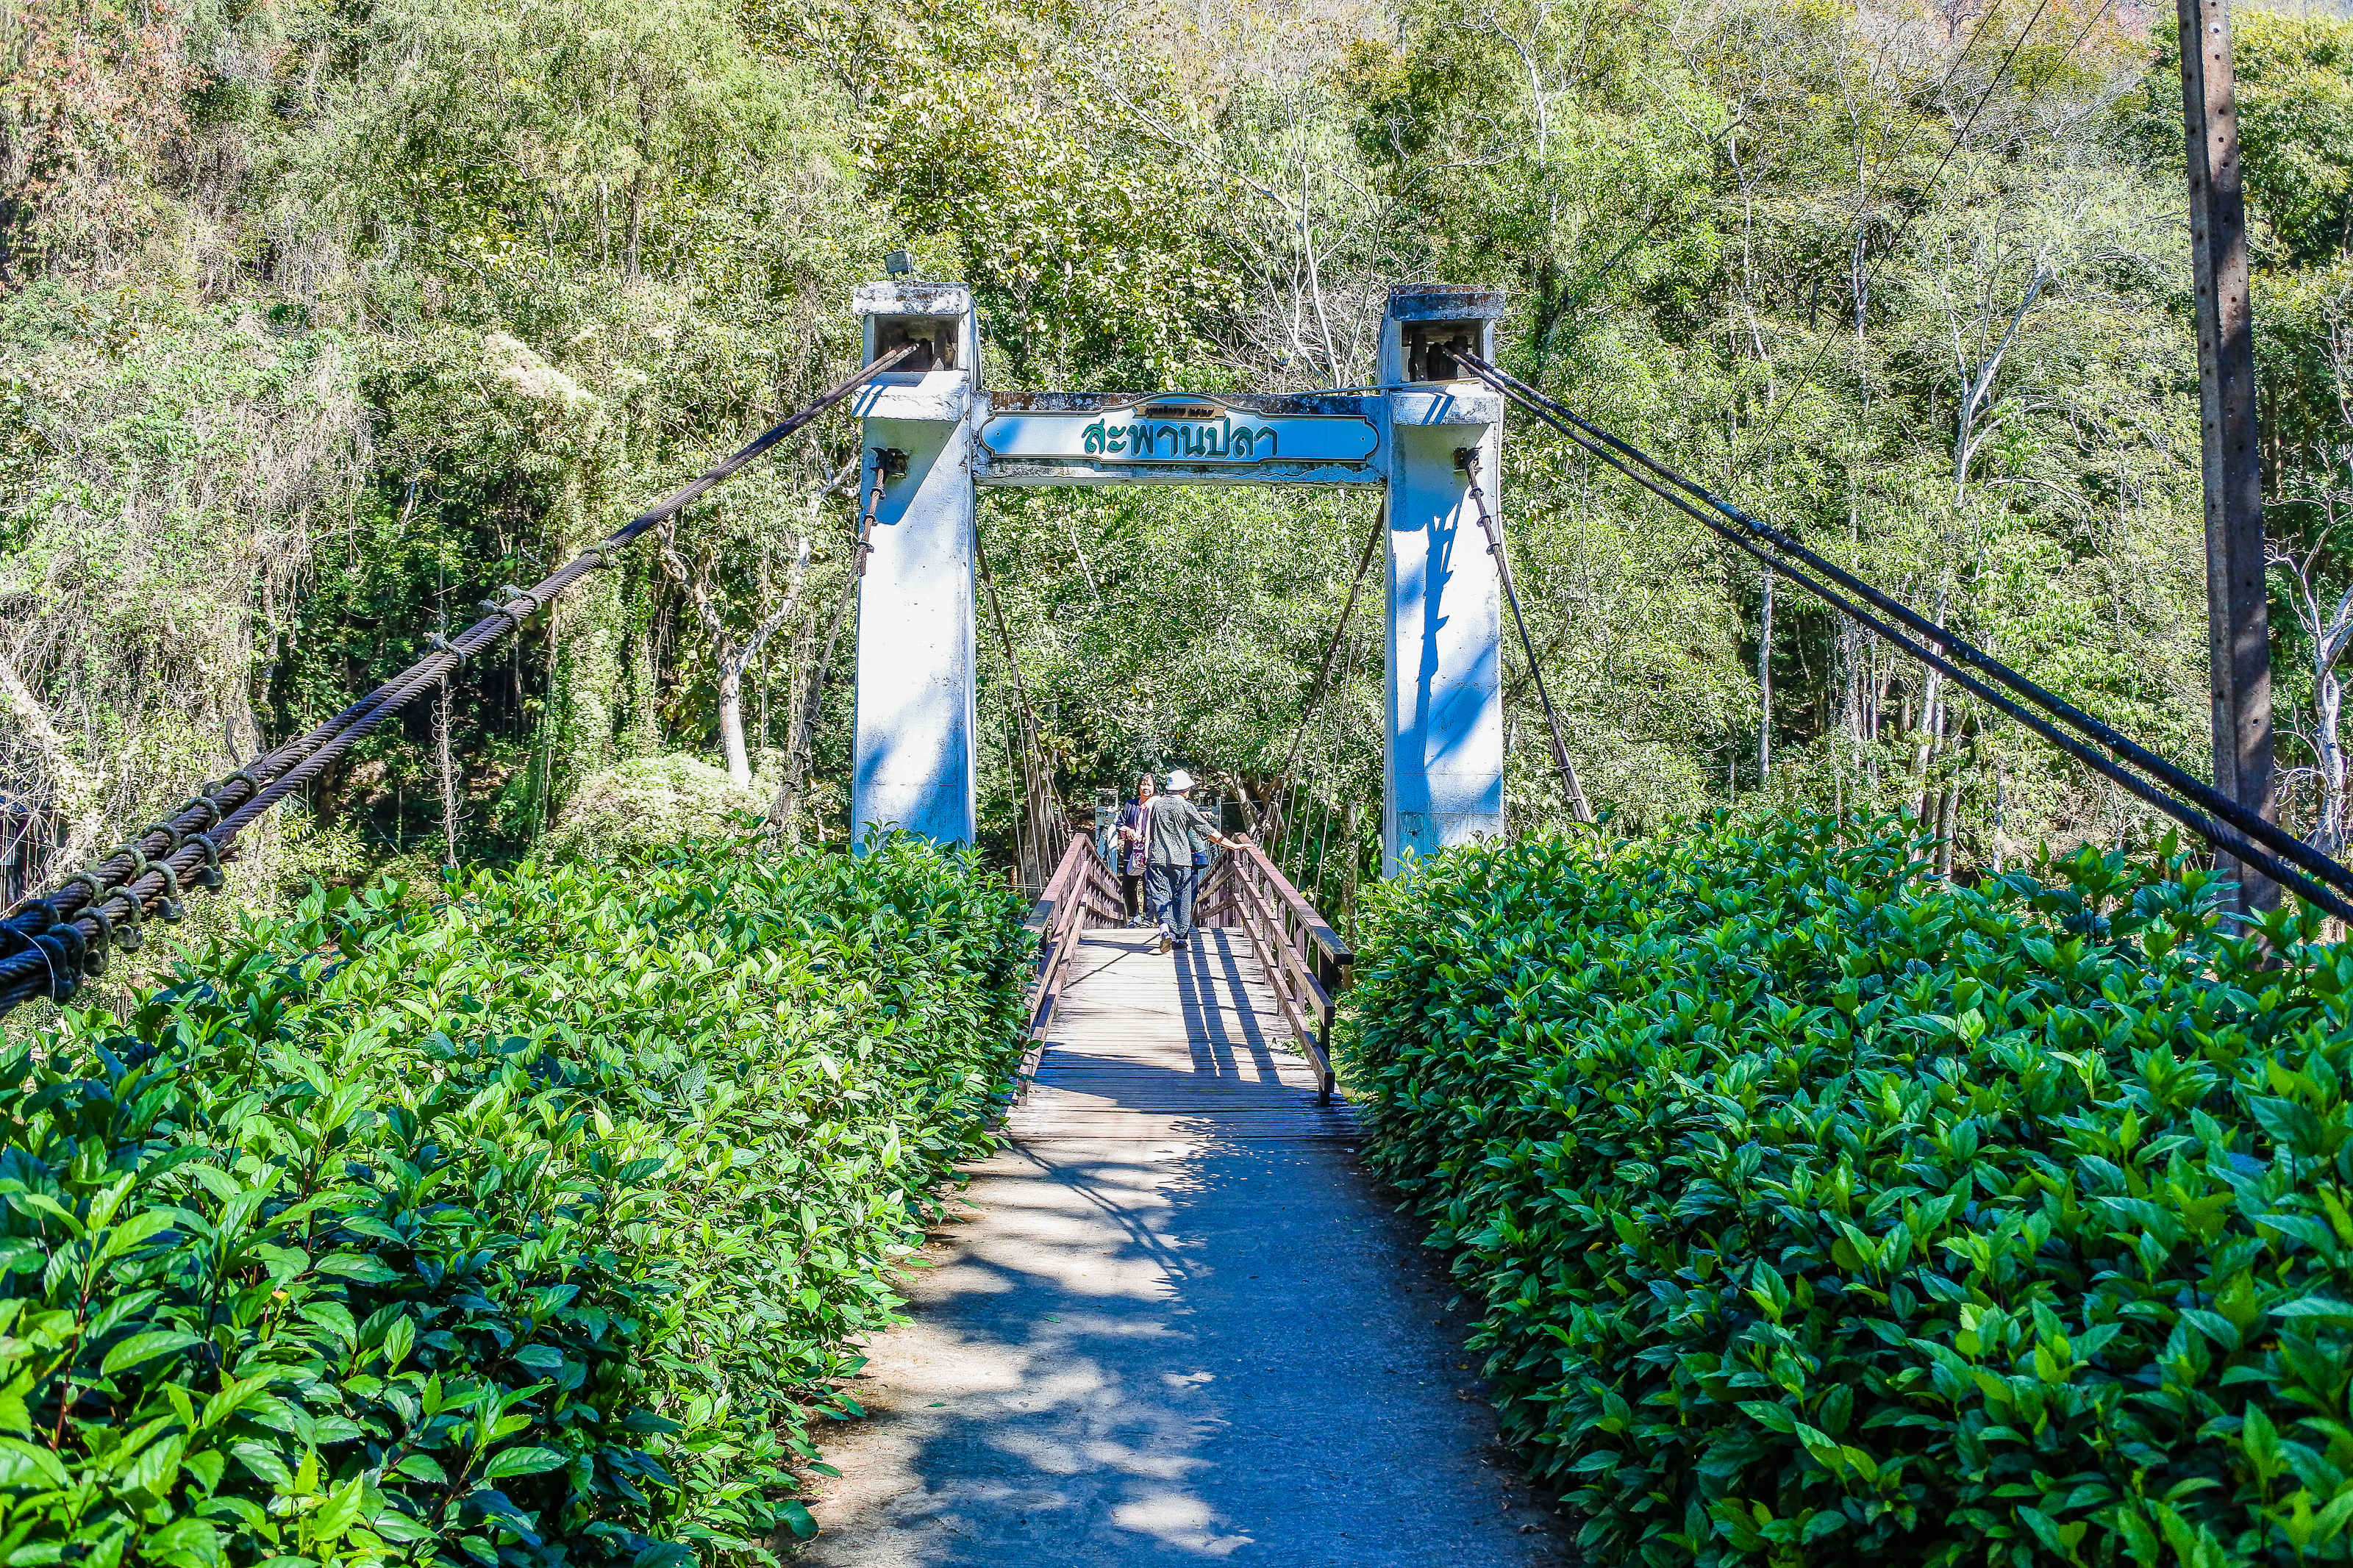
pond, forest, mirror, bright, tourism, scenery, summer, rock, beautiful, swimming, view, thailand, national, wood, sunny, park, wildlife, green, natural, reflection, nature, asia, fishing, tree, many, water, stone, outdoor, environment, blue, light, idyllic, fish, animal, river, fresh, travel, lake, wild, colorful, nature reserve, vegetation, bridge, suspension bridge, plant, walkway, grass, architecture, landscape, nonbuilding structure, shrub, thoroughfare, valdivian temperate rain forest, canopy walkway, jungle